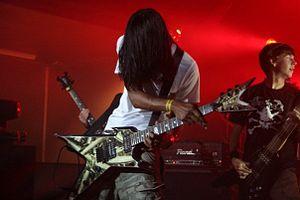
Le heavy metal africain est un genre musical dérivé du rock. Il se caractérise par l'utilisation de genres métalliques européens et américains, souvent combinés avec les instruments et les styles musicaux africains traditionnels, en créant des différences régionales distinctes. Au fil des années, le heavy metal a donné naissance à des sous-genres variés. Le genre s'est popularisé dans les années 1970 et 1980, au fur et à mesure de l'apparition de ses sous-genres, et il génère toujours dans les années 2000 un fort engouement de la part de ses fans.